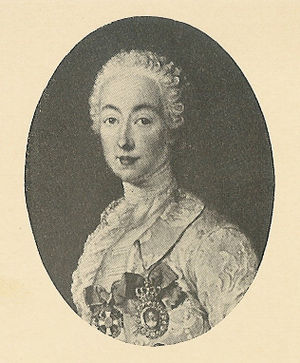
Louise von Plessen
Louise, komtesse Berckentin, gift Louise von Plessen fødtes 26. april 1725 i Wien som datter af gesandt Christian August von Berckentin og Susanne Margretha von Boineburg zu Honstein.